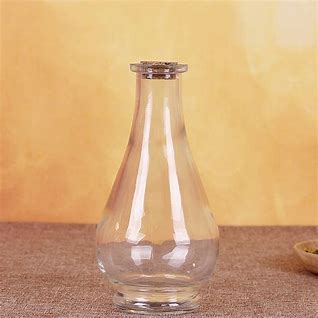
Waste category: glass